Toxo, Pieria

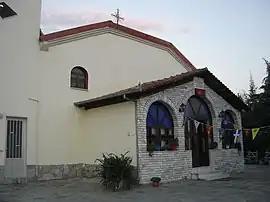
The church of Toxo

Toxo is a village of the Katerini municipality. Before the 2011 local government reform it was part of the municipality of Elafina. The 2021 census recorded 101 inhabitants in the village. Toxo is a part of the community of Exochi.